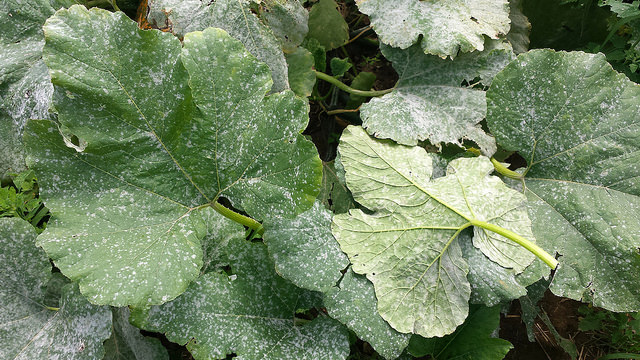
Labels: Squash Powdery mildew leaf, Squash Powdery mildew leaf, Squash Powdery mildew leaf, Squash Powdery mildew leaf